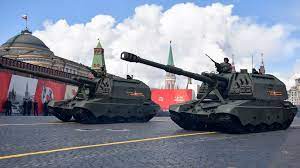
Label: 2S19_MSTA